Brevipalpus phoenicis

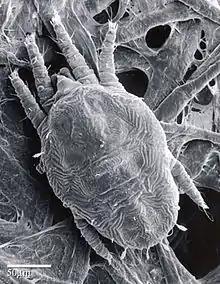
Larva

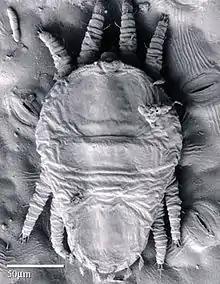
Protonymph

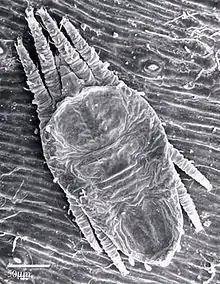
Deutonymph

"Brevipalpus phoenicis" lays approximately 50 to 60 eggs during adulthood. These eggs have a fragile stipe that projects from them, and may break if handled. The eggs hatch 8 to 16 days after being laid.